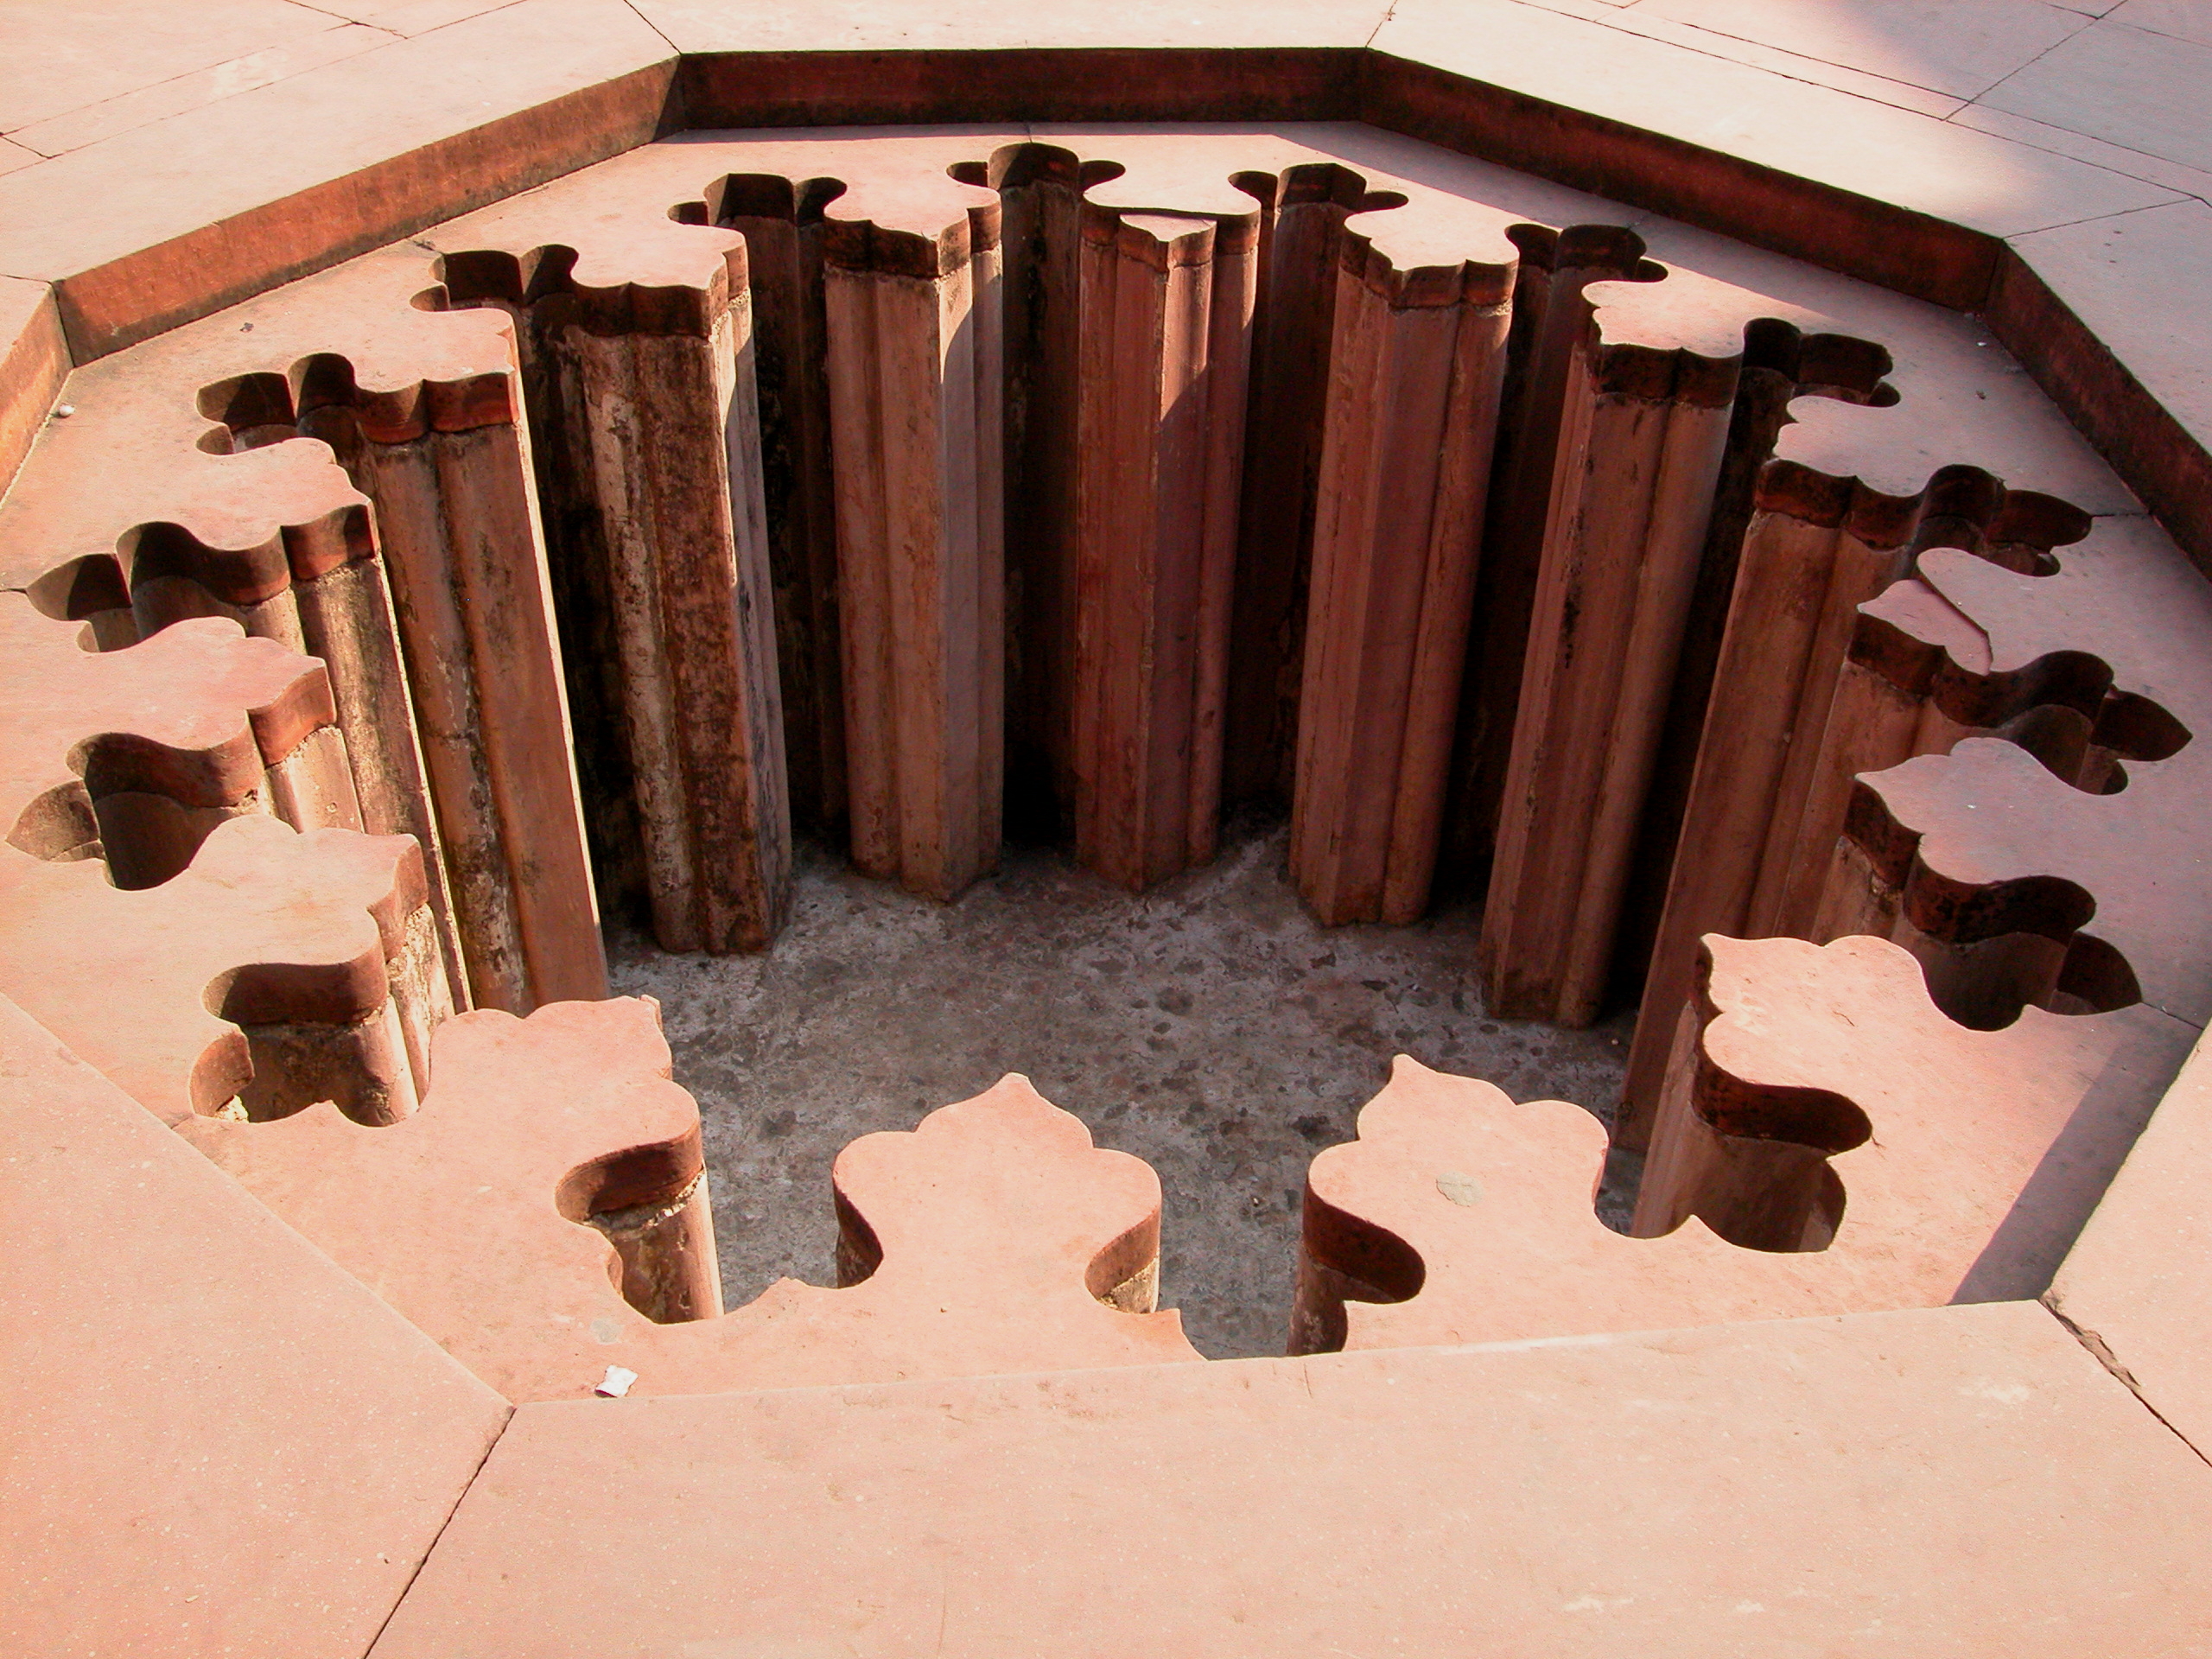
architecture, structure, wood, floor, wall, high, red, furniture, art, cool image, design, ruins, fort, iron, hires, india, carving, shape, hi, res, unescoworldheritage, agra, ancient history